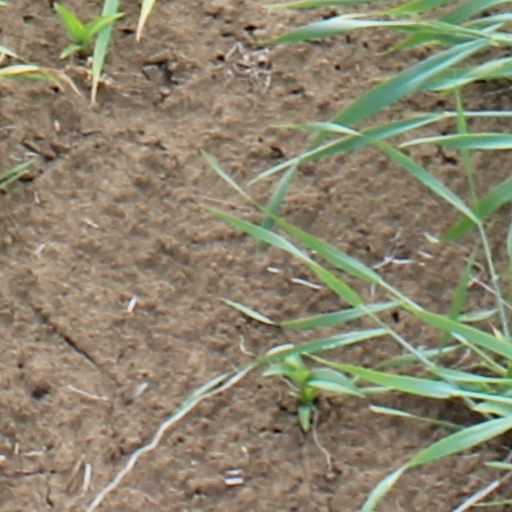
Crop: wheat